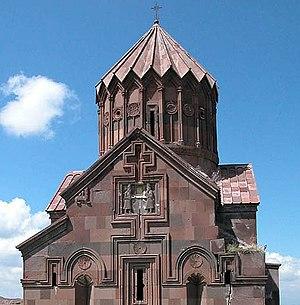
Haritchavank, Harichavank, Haritjavank ou Haridjavank est un monastère arménien situé dans le marz de Shirak, dans la communauté rurale de Harich, au nord-ouest de l'Arménie. Il est bâti au bord d'une ravine du flanc ouest de l'Aragats.